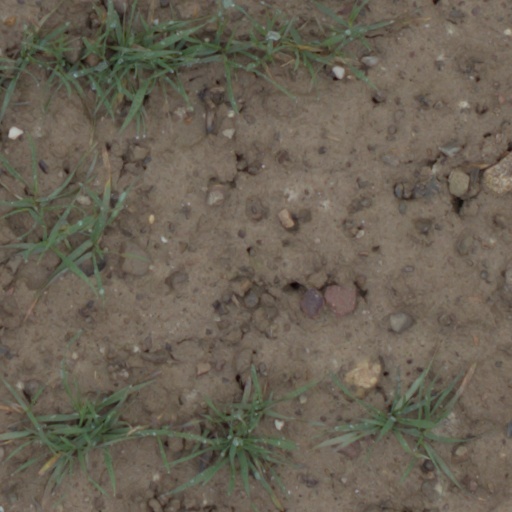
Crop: wheat